Army–Navy Game

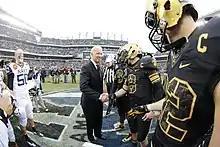
Then Vice President Joe Biden at the coin toss prior to the 113th Army-Navy Game in 2012

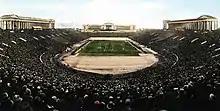
The 1926 Army-Navy game at Soldier Field in Chicago

Navy Midshipman (and later Admiral) Joseph Mason Reeves wore what is widely regarded as the first football helmet in the 1893 Army–Navy Game. He had been advised by a Navy doctor that another kick to his head would result in intellectual disability or even death, so he commissioned an Annapolis shoemaker to make him a helmet out of leather.